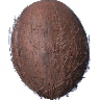
Label: cocos